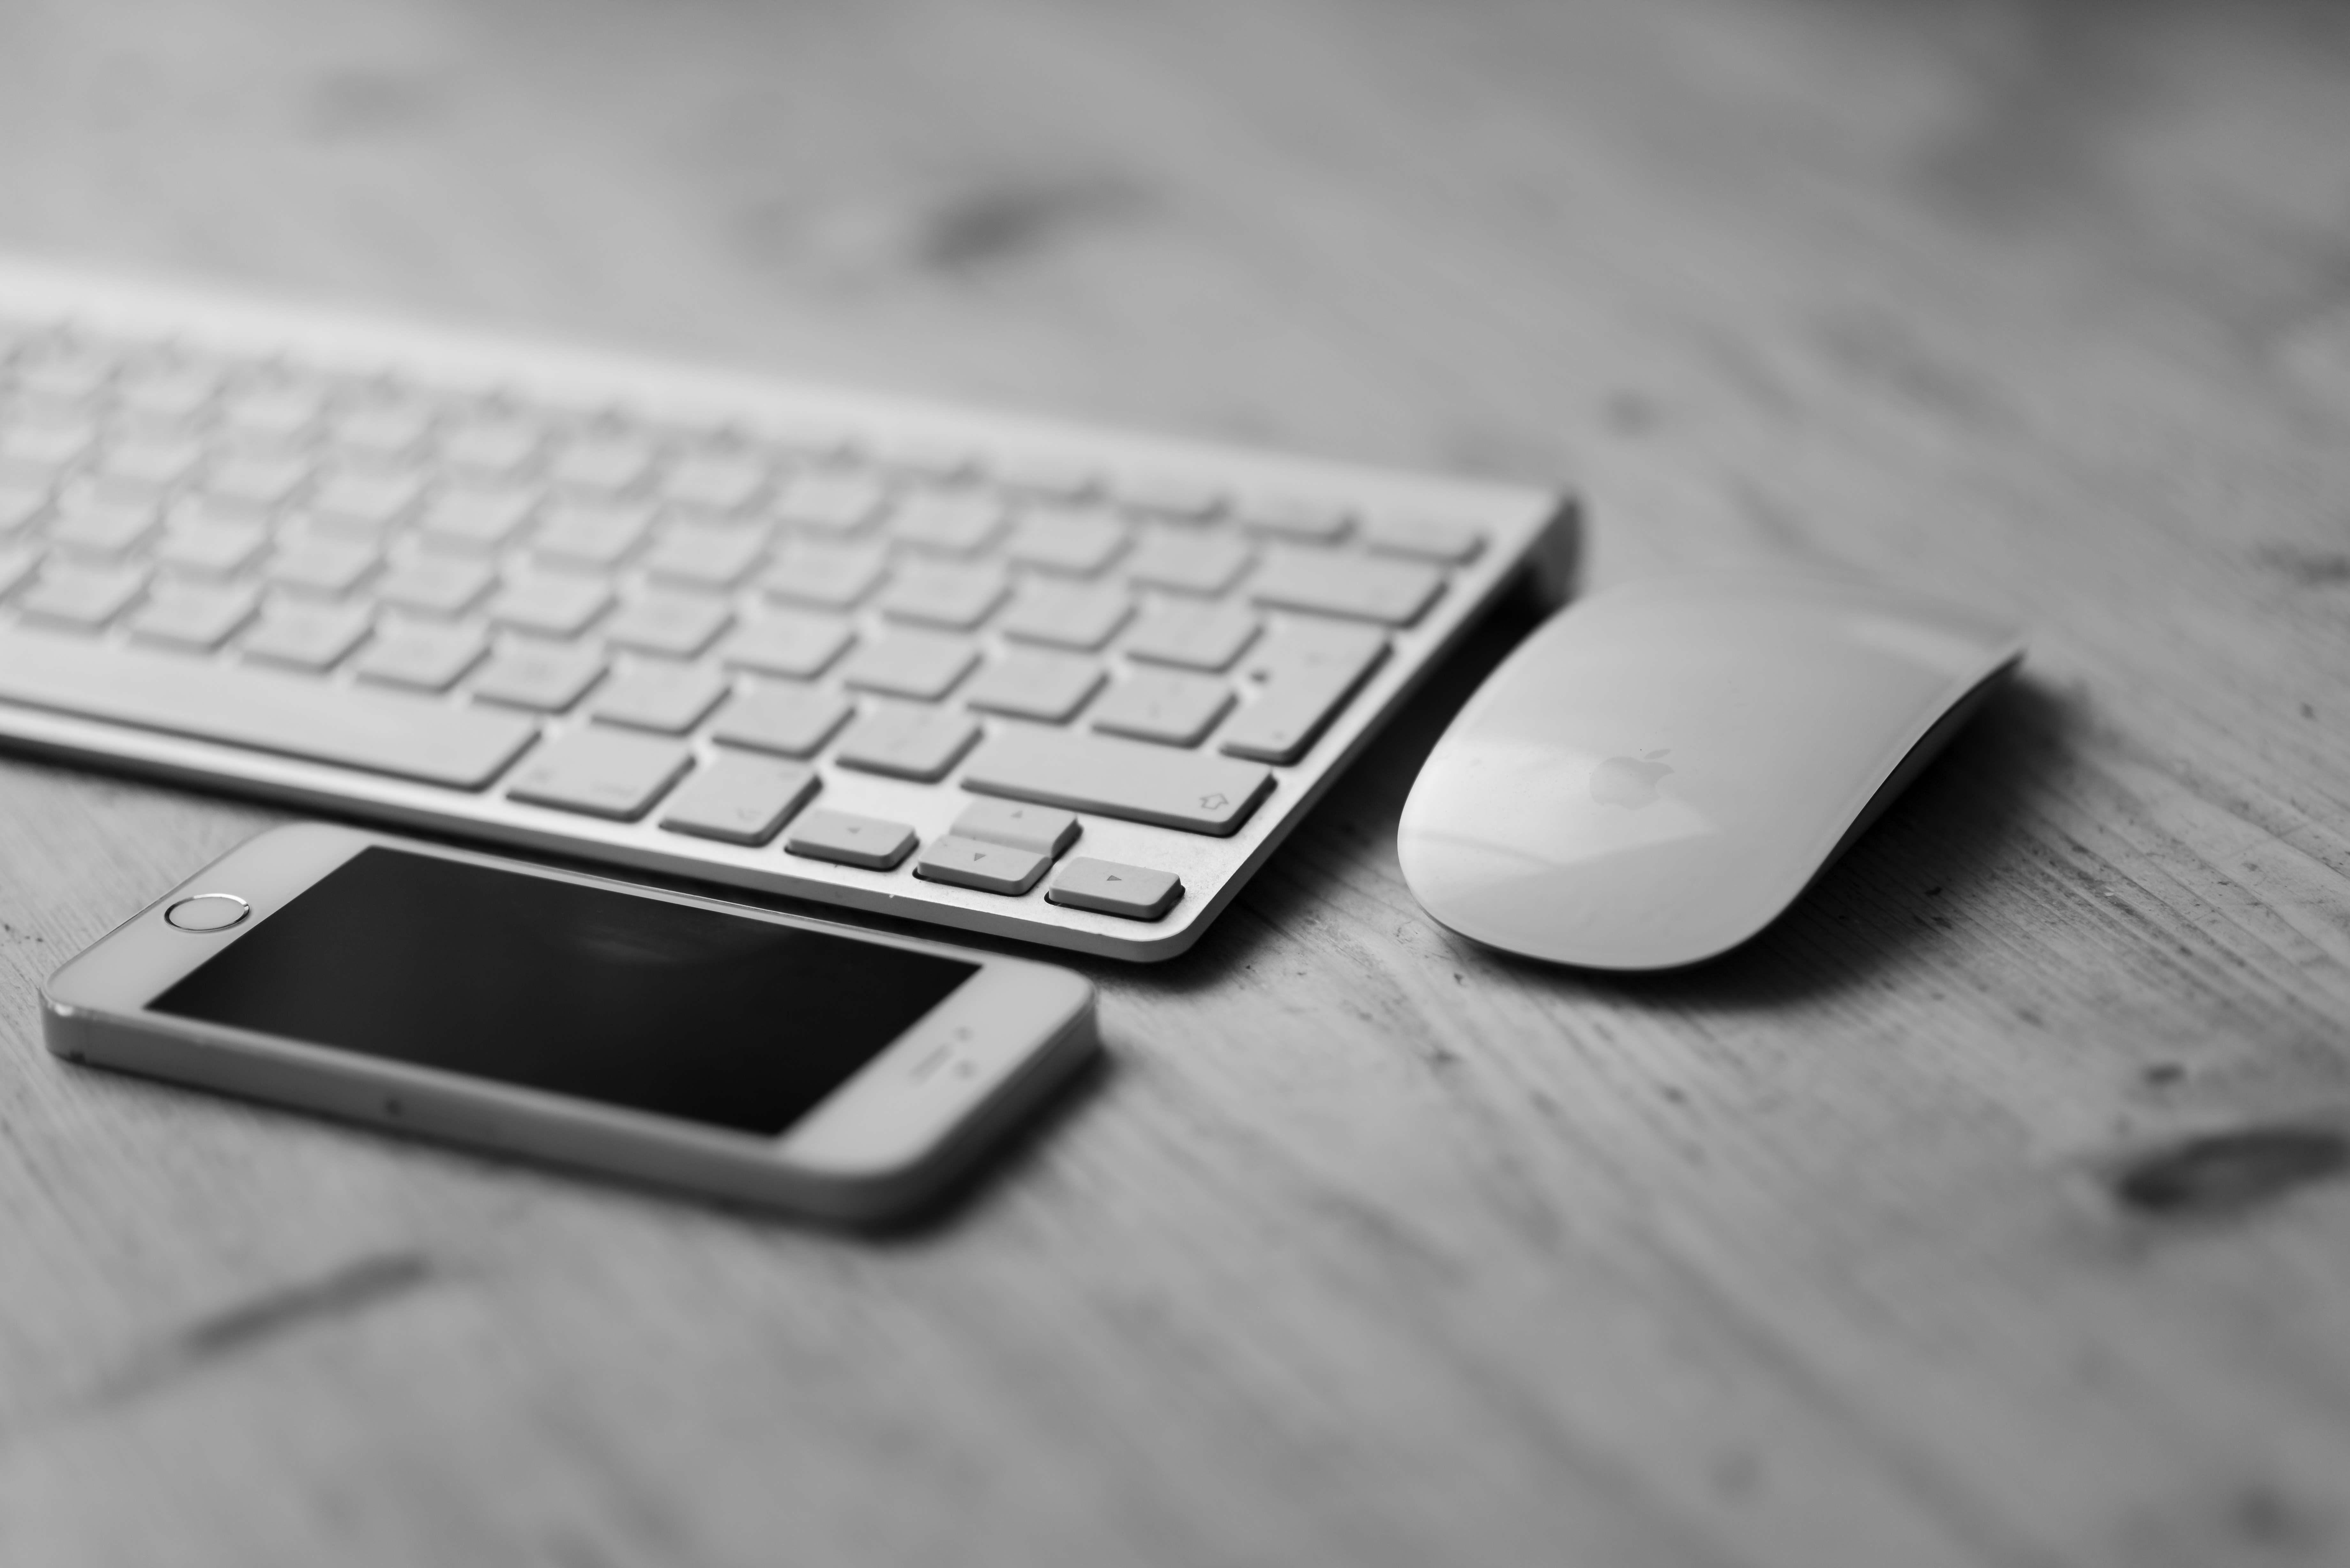
white, black, computer keyboard, technology, electronic device, space bar, input device, gadget, peripheral, font, computer component, photography, numeric keypad, personal computer, computer, laptop